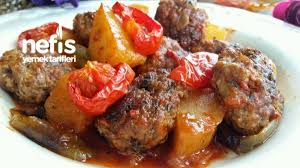
Yemek: izmir_kofte